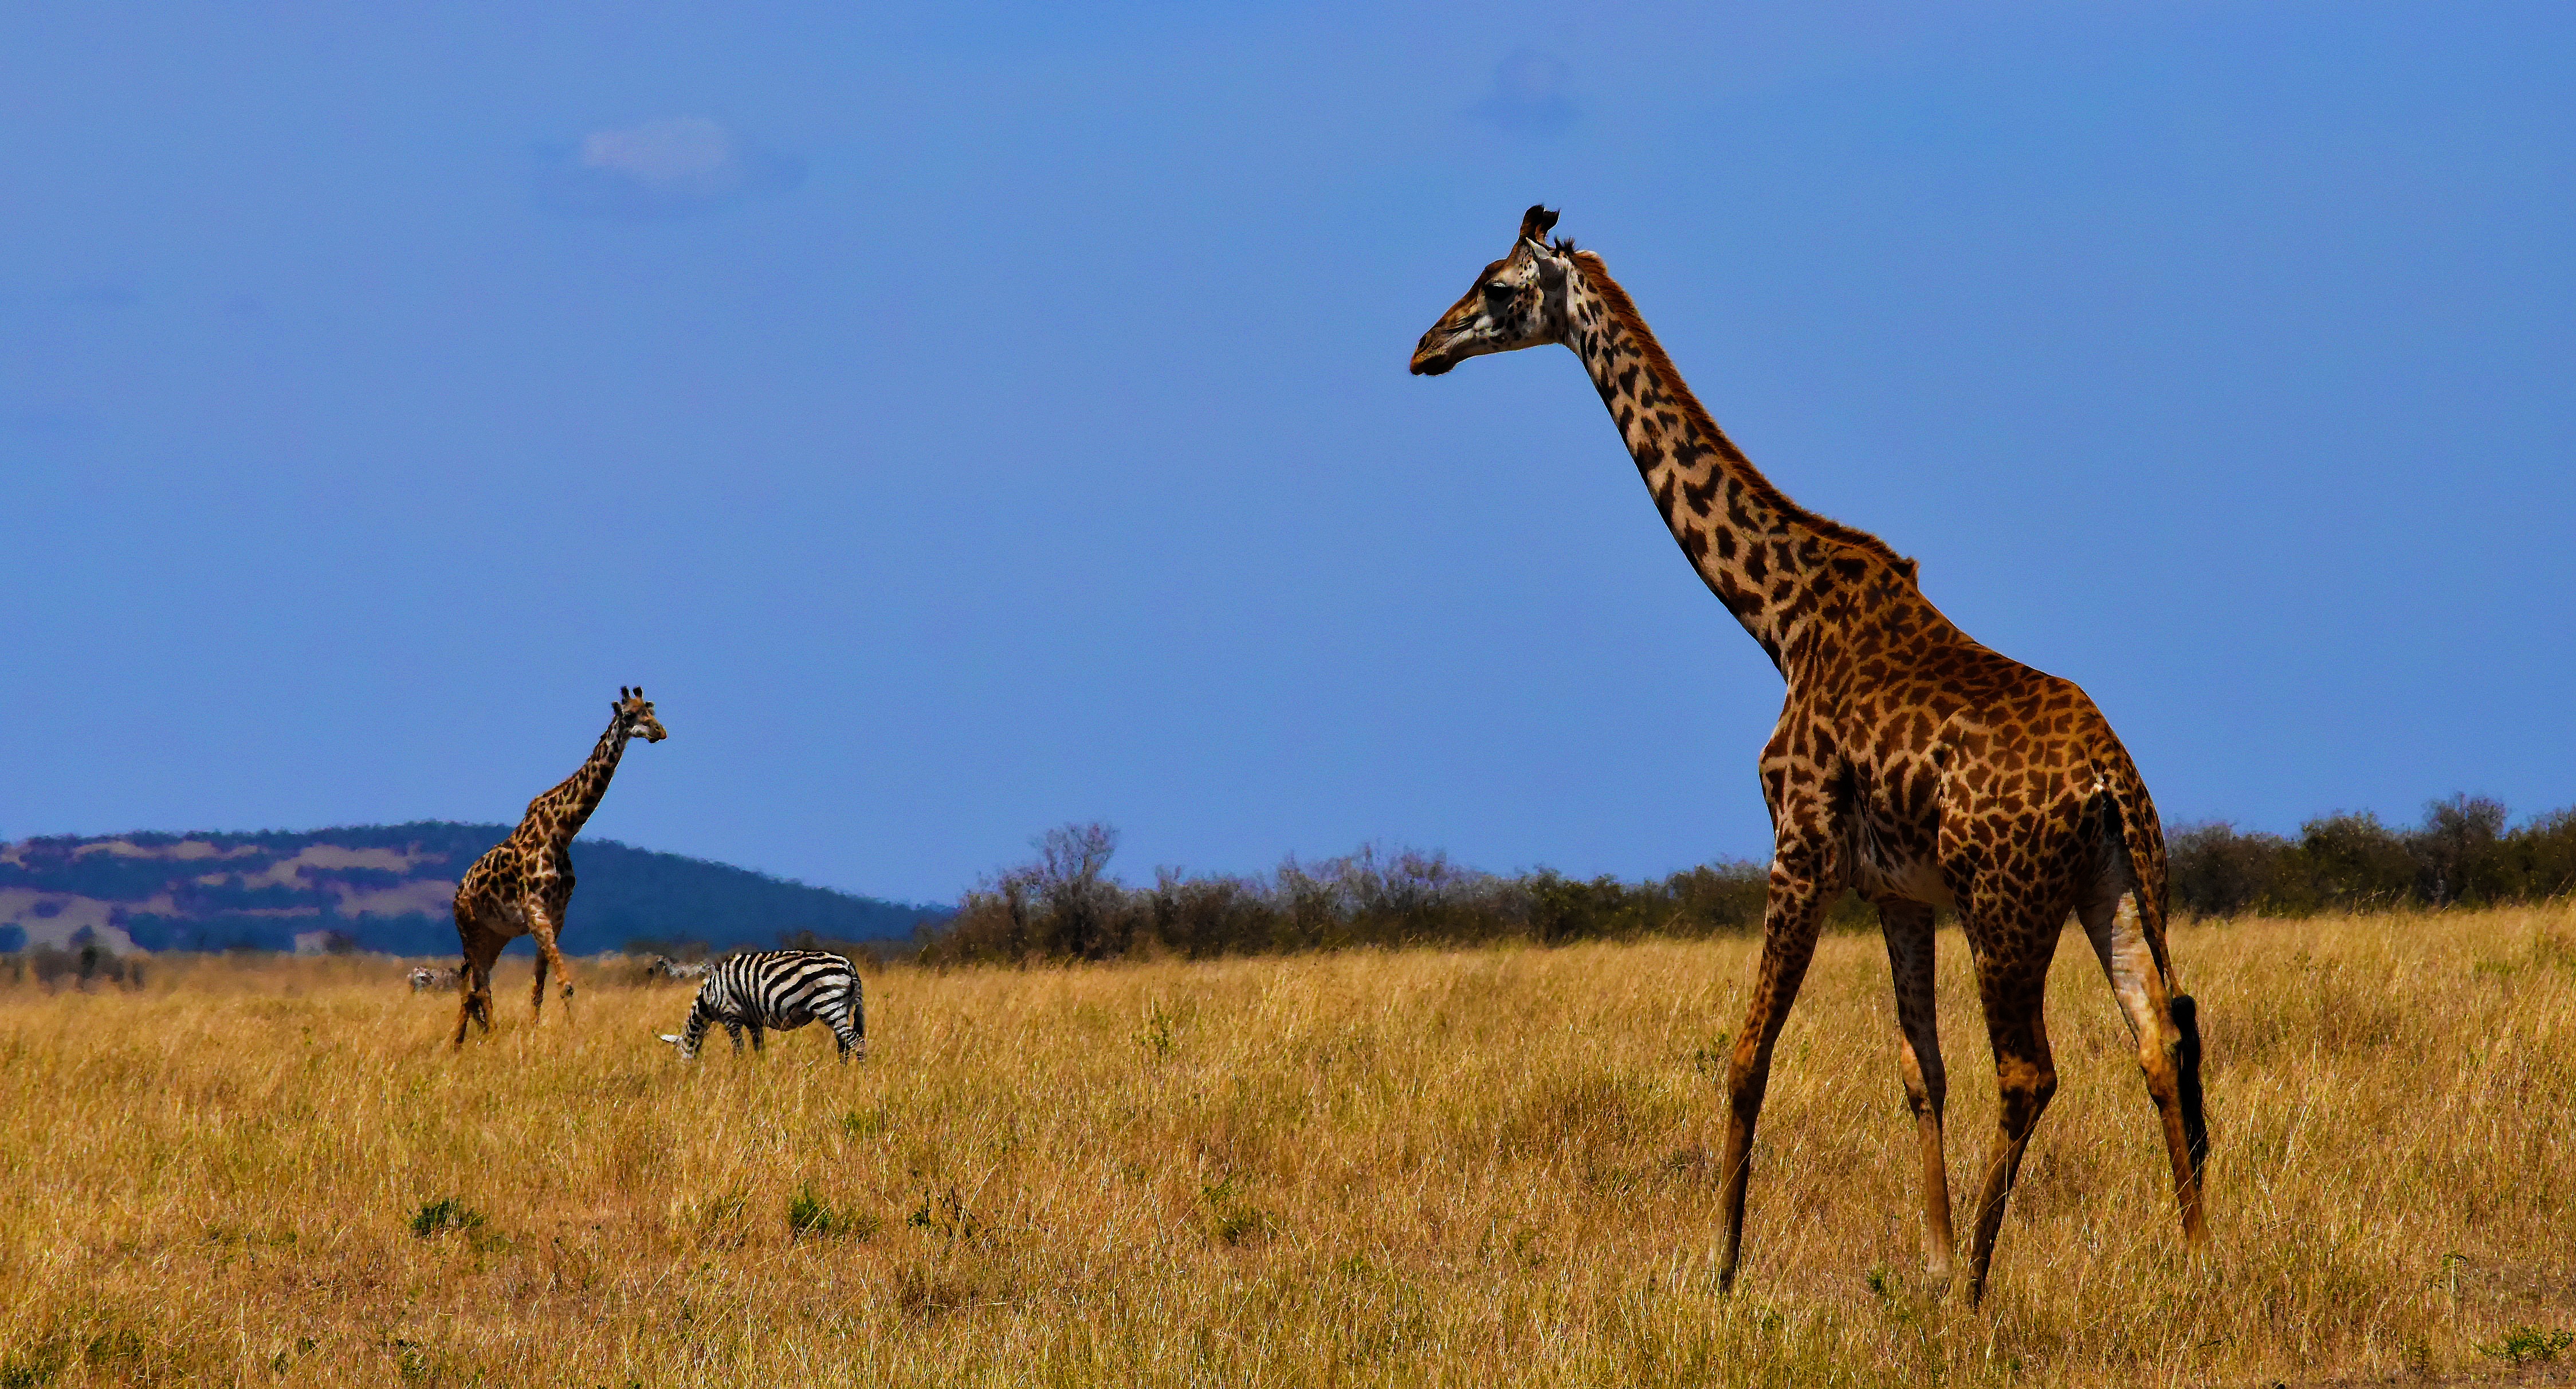
nature, prairie, adventure, animal, wildlife, mammal, fauna, savanna, plain, ecology, giraffe, grassland, tanzania, conservation, safari, giraffidae, vasuki belavadi